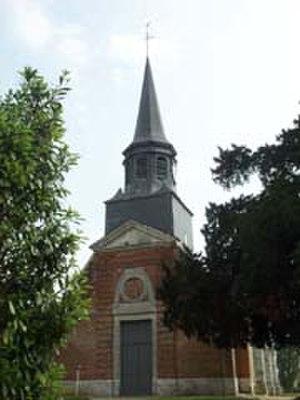
Église d'Ecquetot
Ecquetot est une commune française située dans le département de l'Eure en région Normandie.